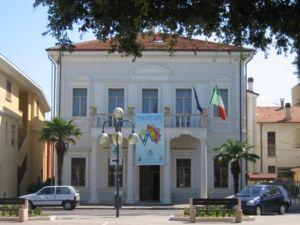
Alba Adriatica est une commune italienne d'environ 12 500 habitants, située dans la province de Teramo, dans la région Abruzzes, en Italie méridionale.